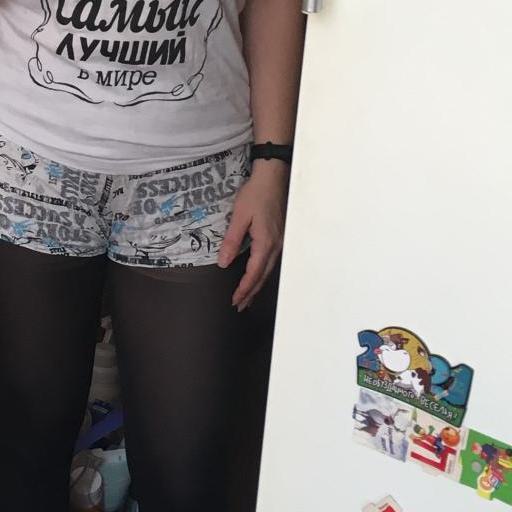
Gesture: no_gesture